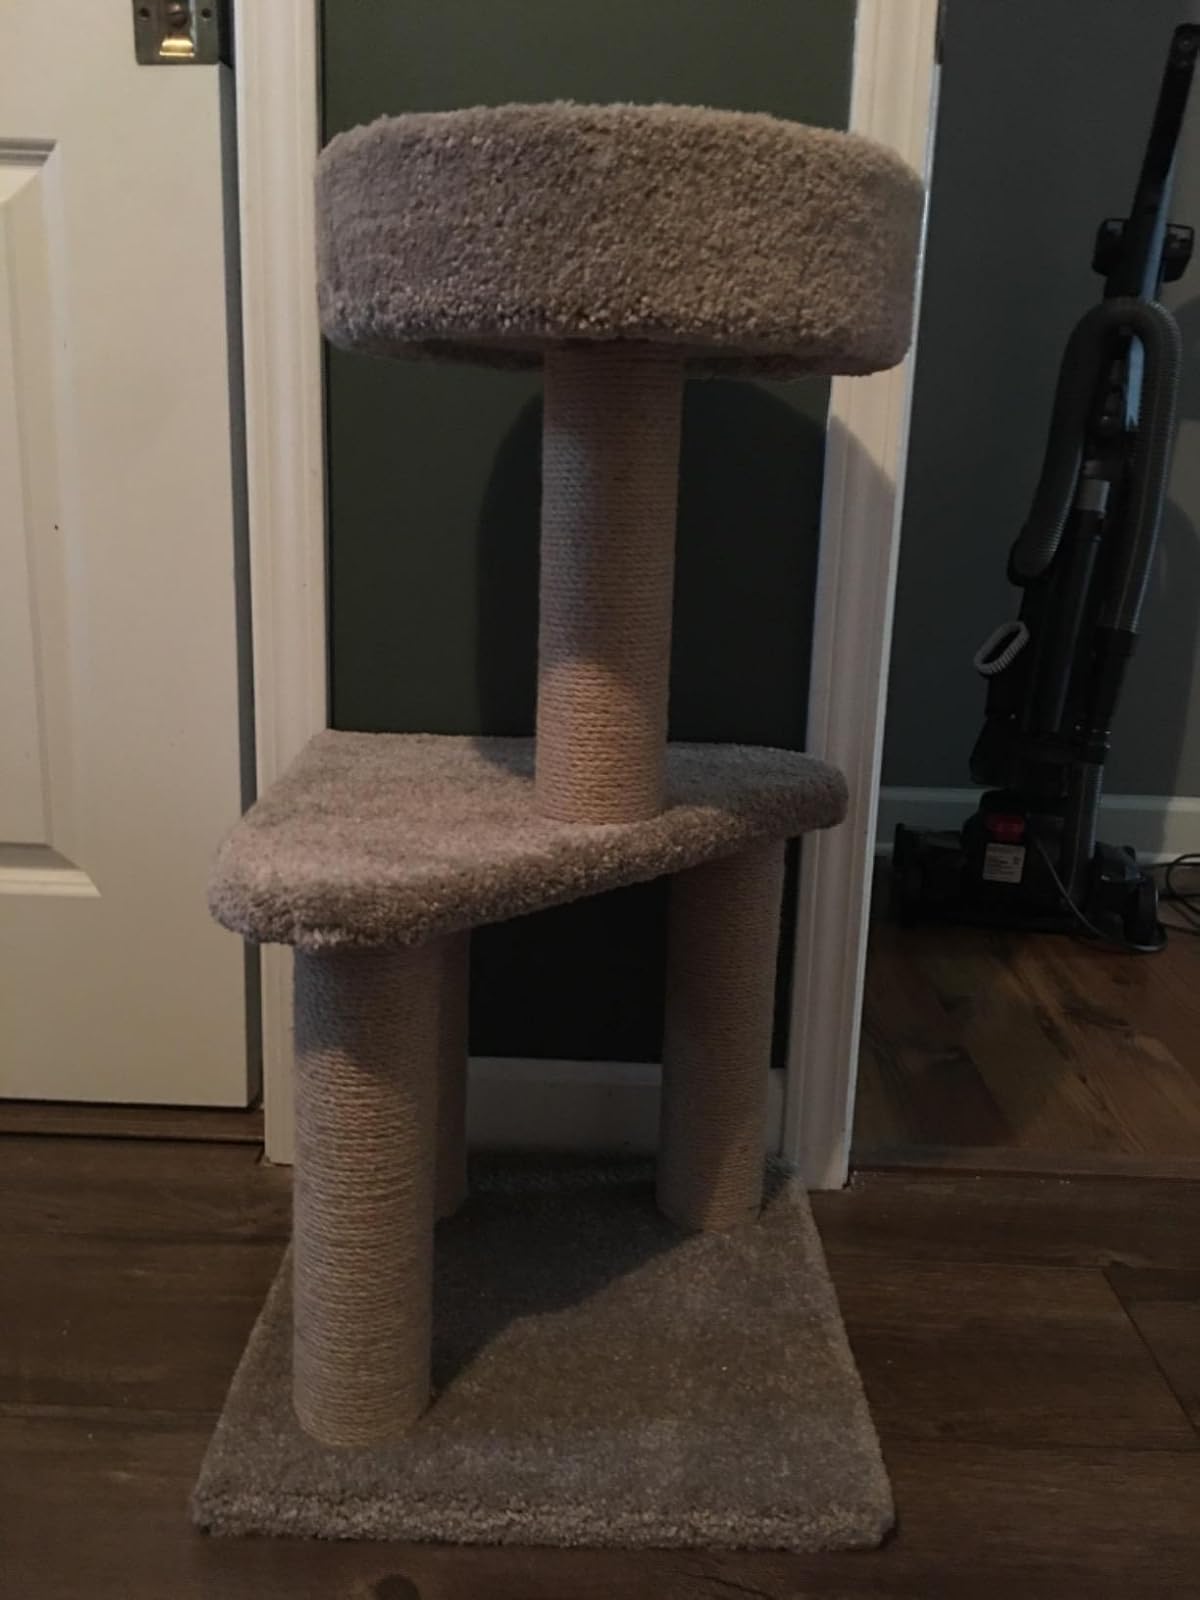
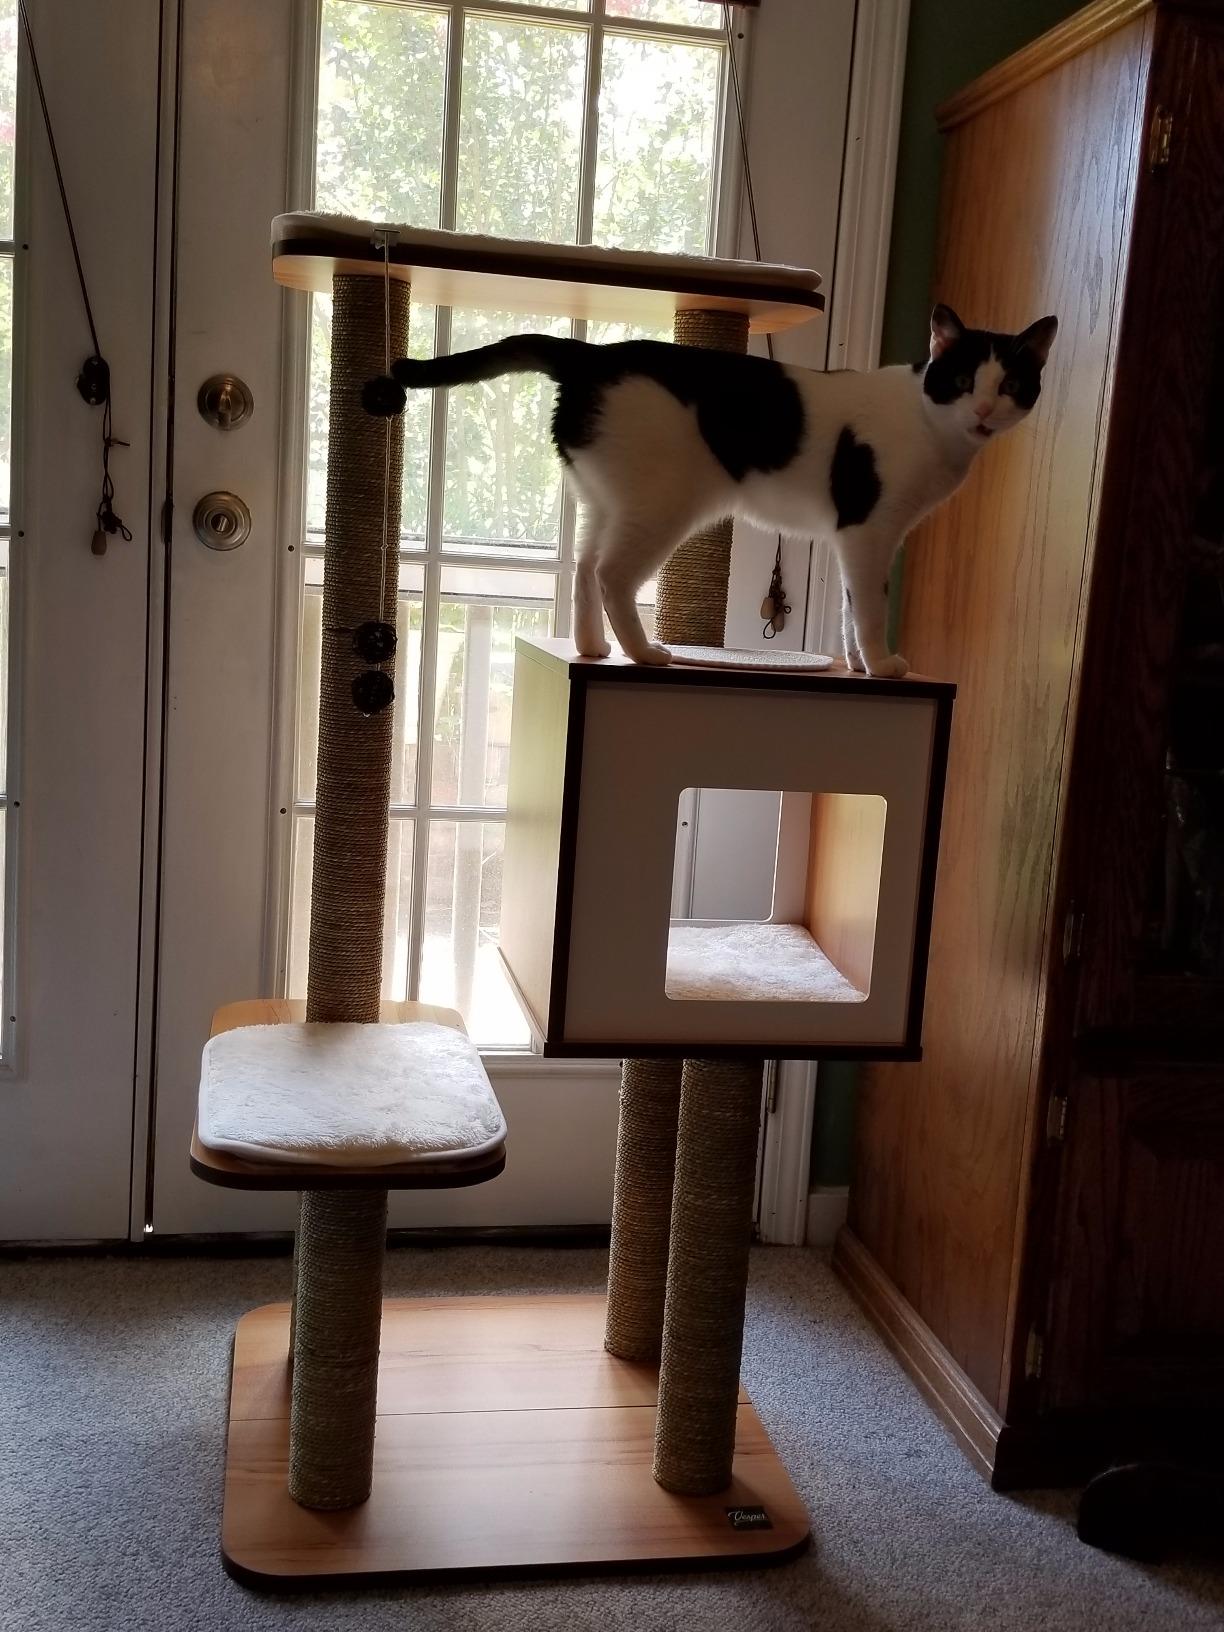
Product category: items_cat tree
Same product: no